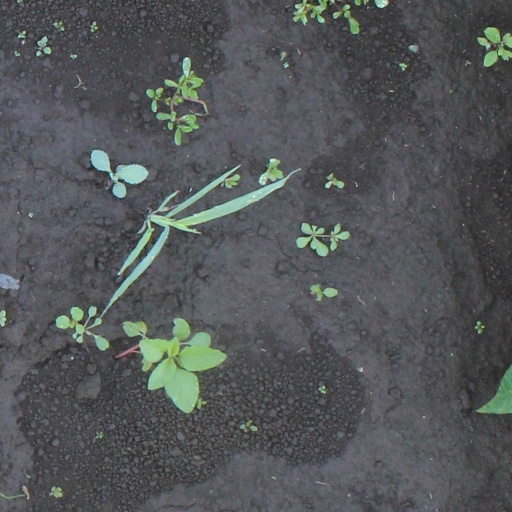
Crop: soybean